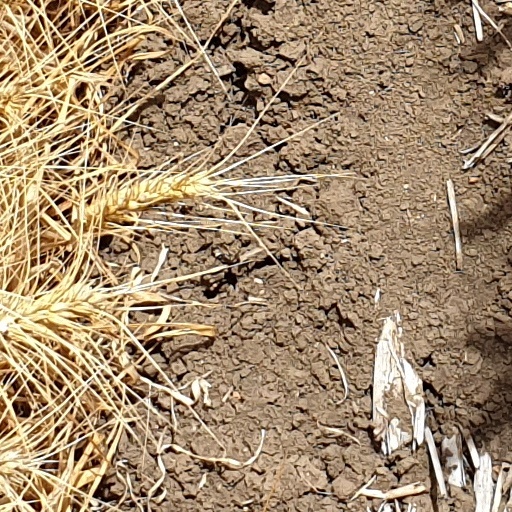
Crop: wheat